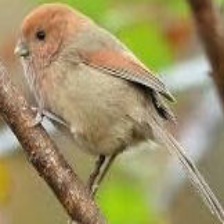
Species: WRENTIT
Scientific name: CHAMAEA FASCIATA